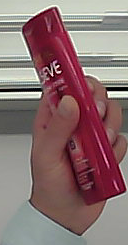
Product: loreal_shampoo